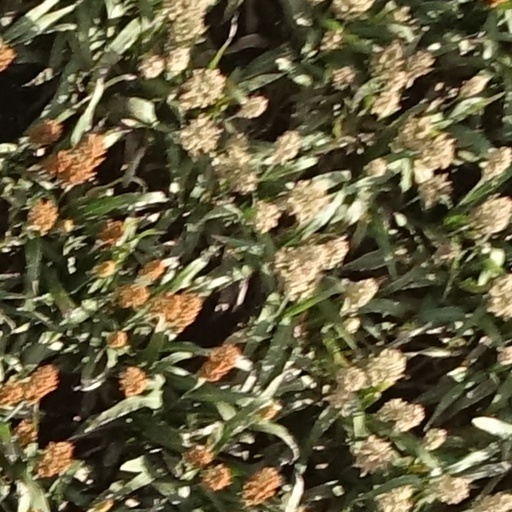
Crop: sorghum